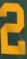
Number: 2